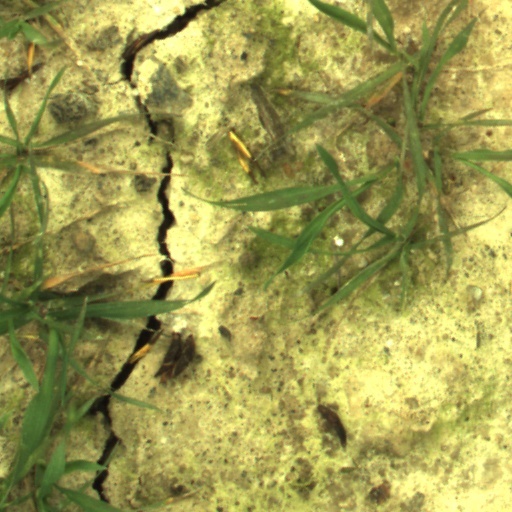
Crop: wheat